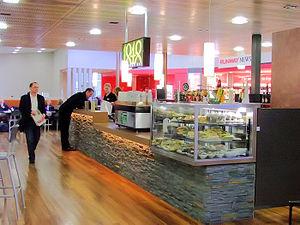
L'aéroport international de Hobart est un aéroport situé à Cambridge, à 17 kilomètres au nord-est de Hobart. Il est le plus important aéroport en Tasmanie.